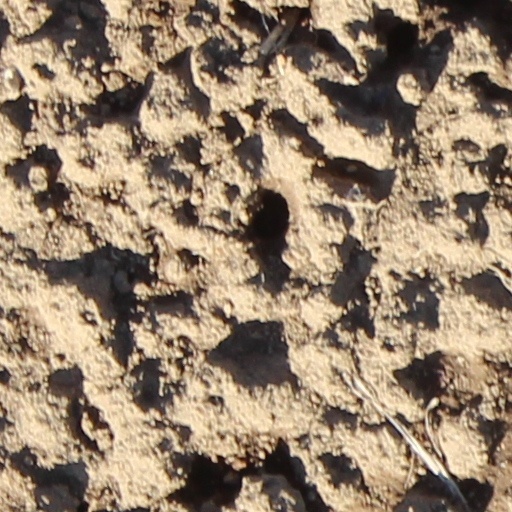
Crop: wheat